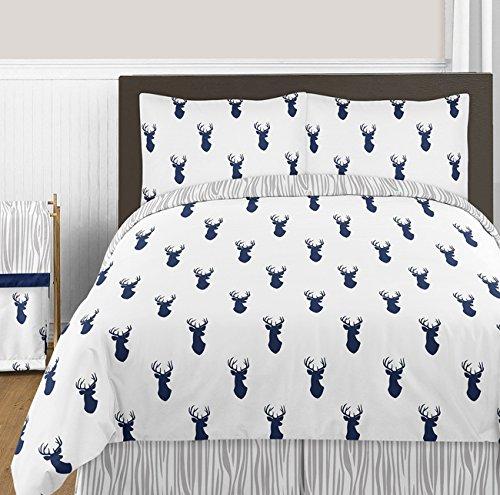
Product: Sweet Jojo Designs 3-Piece Navy Blue White and Gray Woodland Deer Print Boys Childrens Full/Queen Bedding Set
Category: Home & Kitchen | Bedding | Kids' Bedding | Comforters & Sets | Comforter Sets
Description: This bedding set combines a contemporary stag print and a coordinating wood grain print.
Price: $119.99
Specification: ProductDimensions:86x86x1.5inches|ItemWeight:4.4pounds|ShippingWeight:4.4pounds(Viewshippingratesandpolicies)|Department:baby-girls|Manufacturer:JojoDesigns,LLC|ASIN:B0775VNTQY|Itemmodelnumber:B01GOULDRI